Social history of viruses

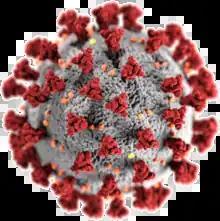
Illustration created at the Centers for Disease Control and Prevention (CDC), reveals ultrastructural morphology exhibited by coronaviruses; note the spikes that adorn the outer surface, which impart the look of a corona surrounding the virion.

Arboviruses are viruses that are transmitted to humans and other vertebrates by blood-sucking insects. These viruses are diverse; the term "arbovirus" – which was derived from "arthropod-borne virus" – is no longer used in formal taxonomy because many species of virus are known to be spread in this way. There are more than 500 species of arboviruses, but in the 1930s only three were known to cause disease in humans: yellow fever virus, dengue virus and Pappataci fever virus. More than 100 of such viruses are now known to cause human diseases including encephalitis.